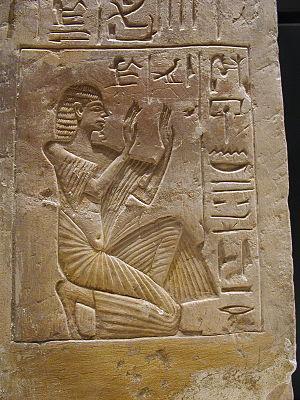
Antiquité égyptienne, Montant de porte du tombeau de Houy le cadet Musée du Louvre, Paris, France.
Houy le cadet est scribe du trésor du maître du double pays, Séthi Iᵉʳ.